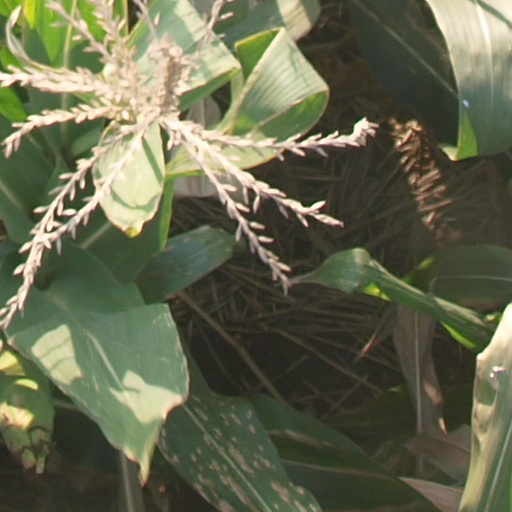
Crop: maize; corn